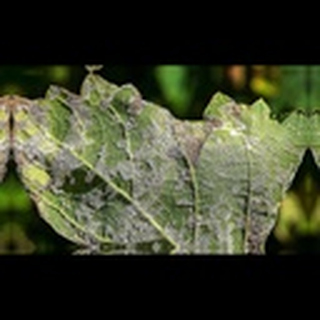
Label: cotton_powdery_mildew